Silver Star Reversi

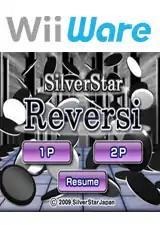

Silver Star Reversi is a reversi video game for WiiWare. It was released in Japan on September 2, 2008 and in North America on June 29, 2009.